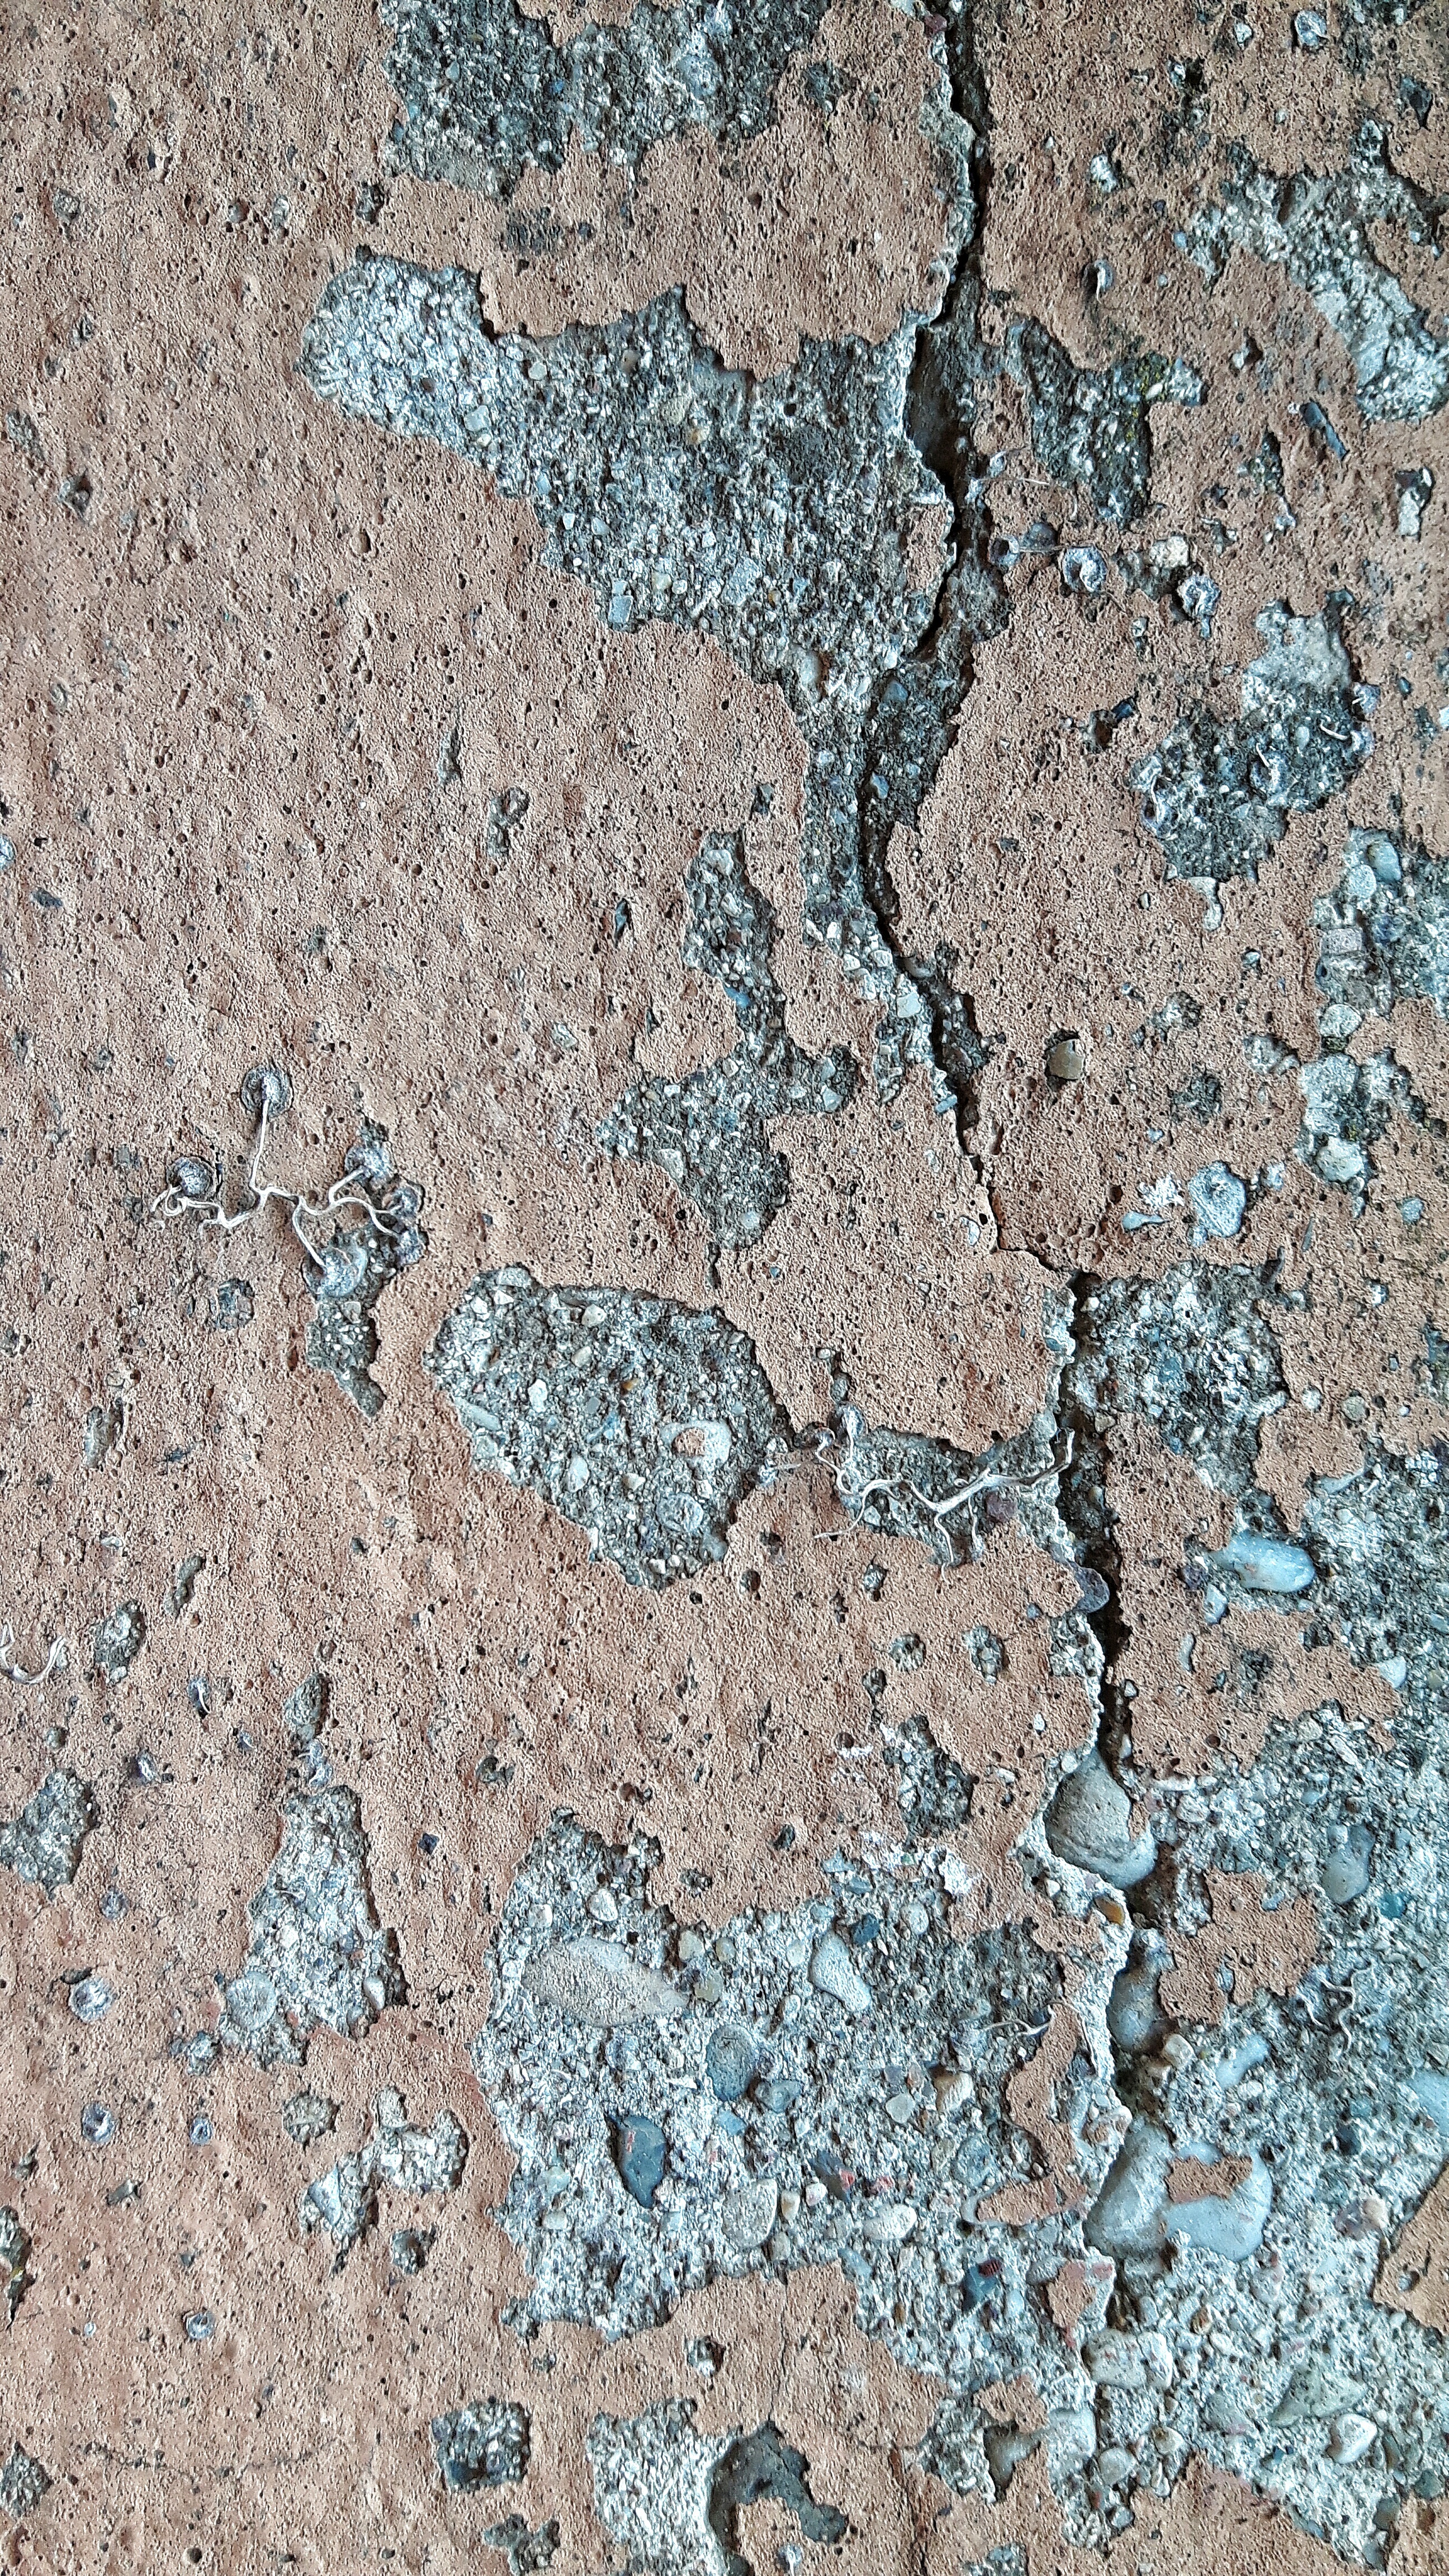
rock, texture, floor, building, wall, stone, asphalt, color, soil, paint, brick, material, geology, bricks, plaster, flooring, sassi, road surface